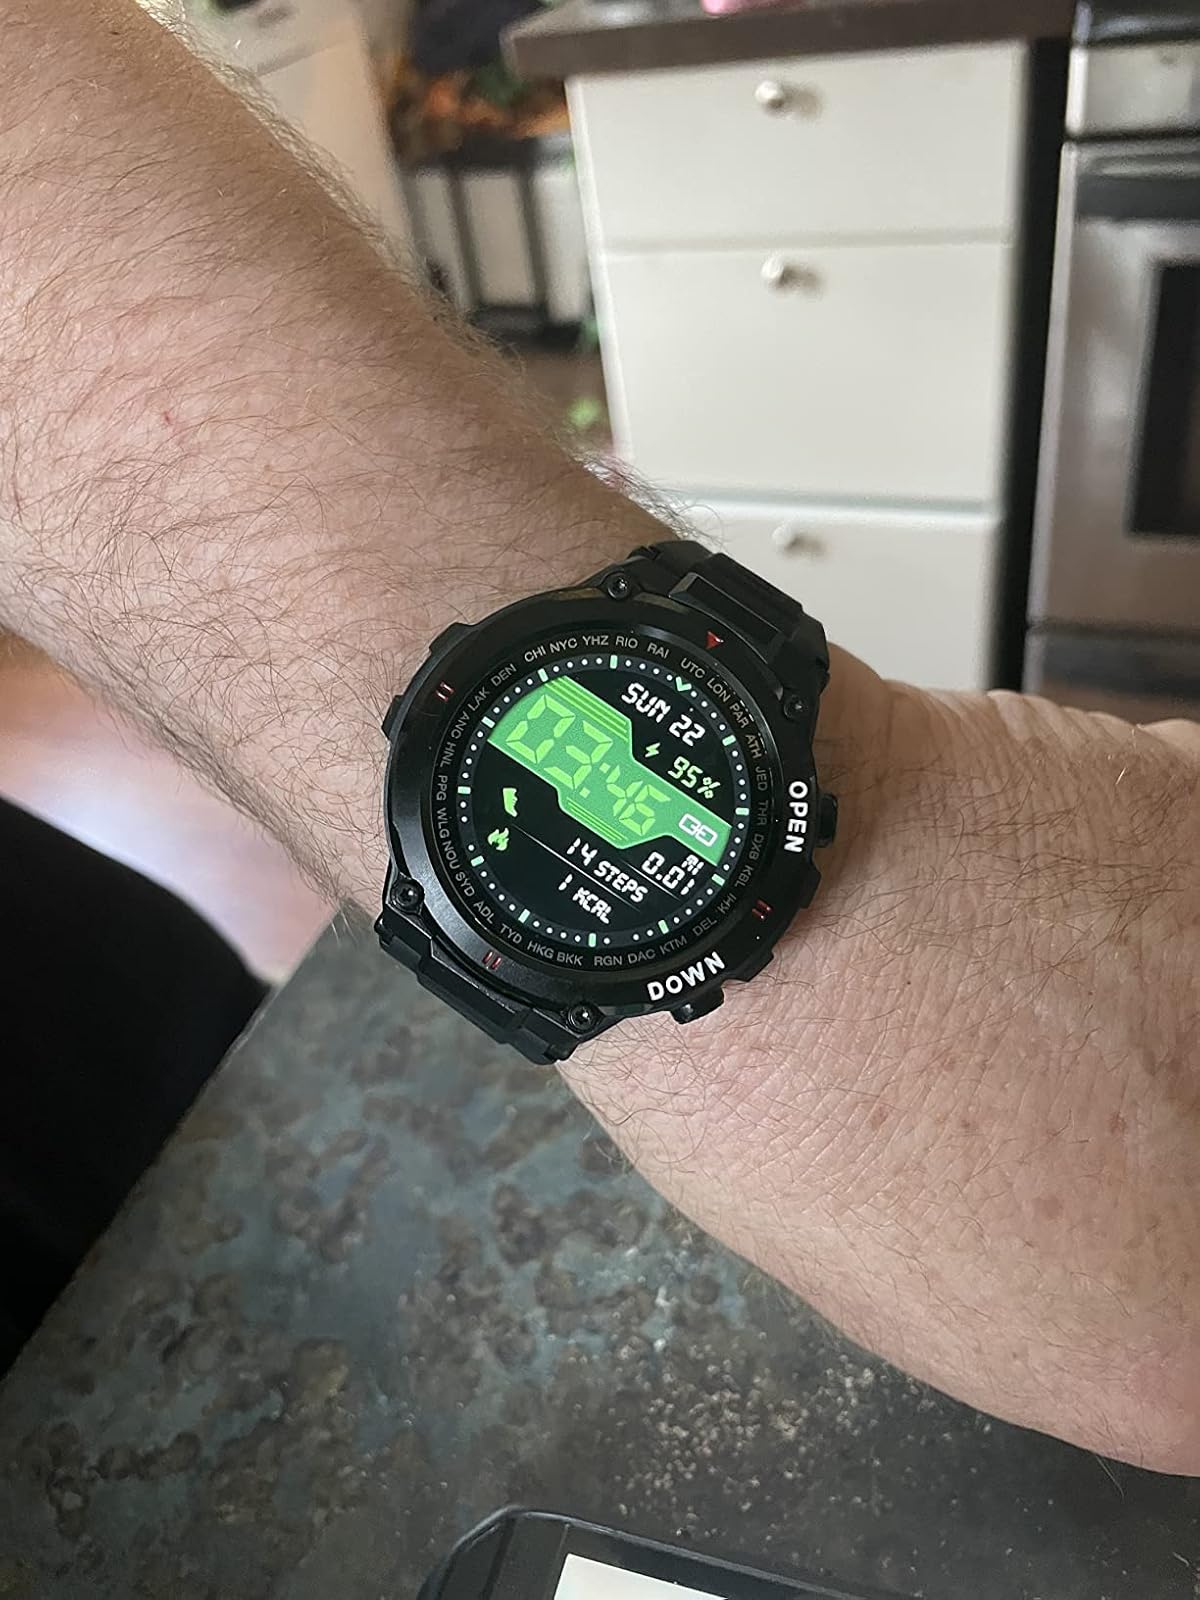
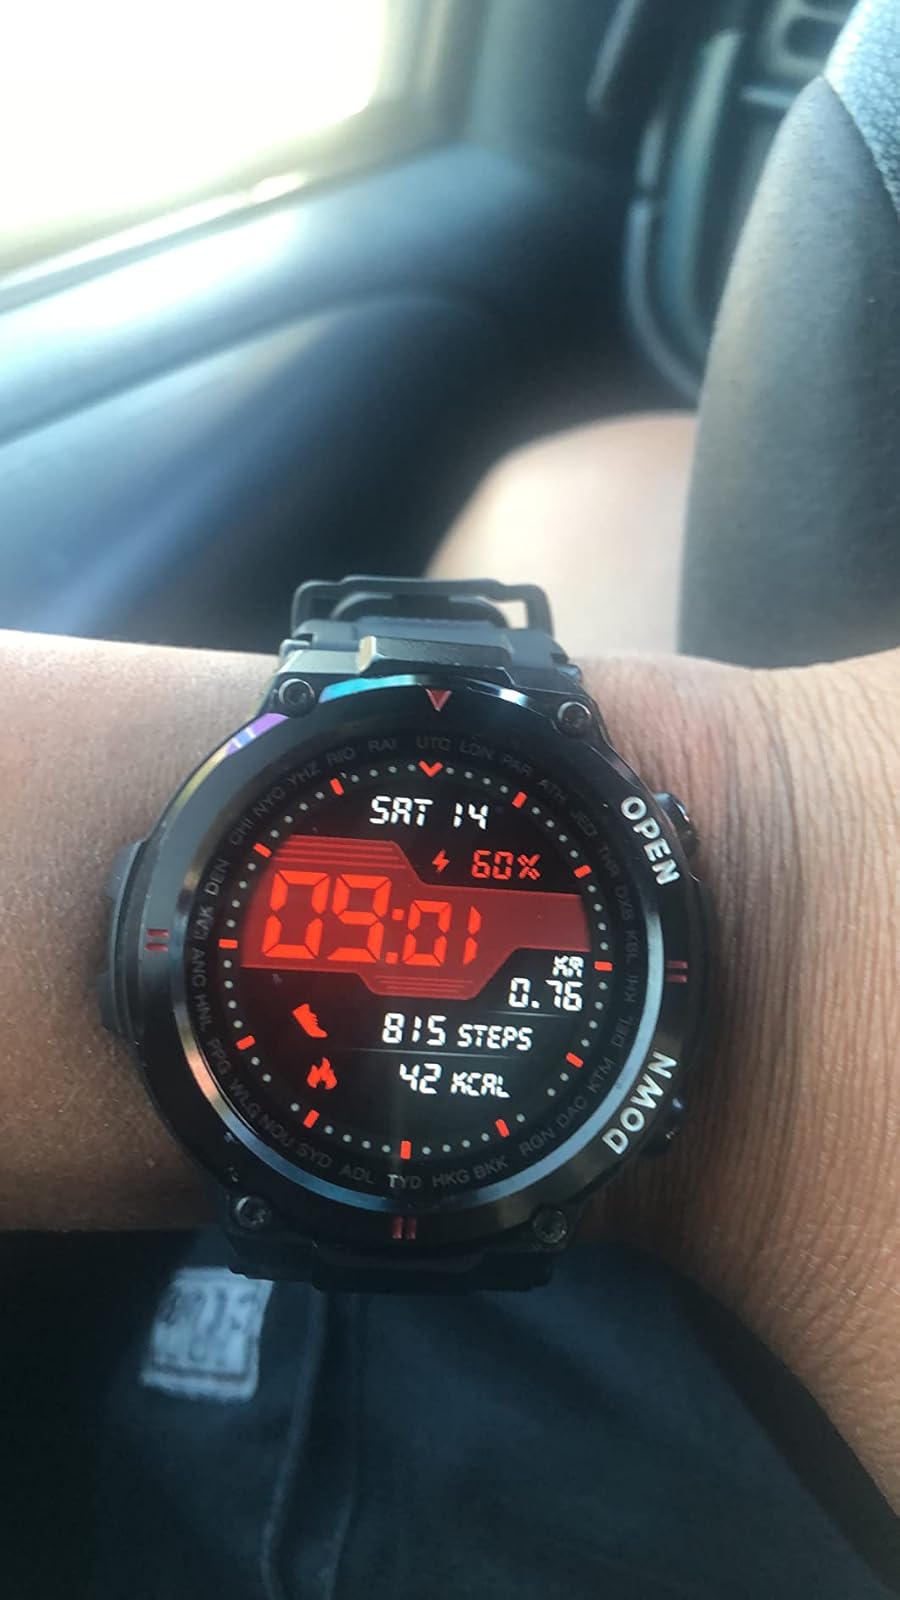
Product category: smartwatch
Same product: yes